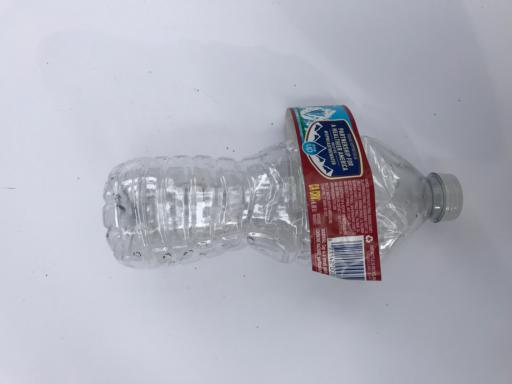
Waste category: plastic